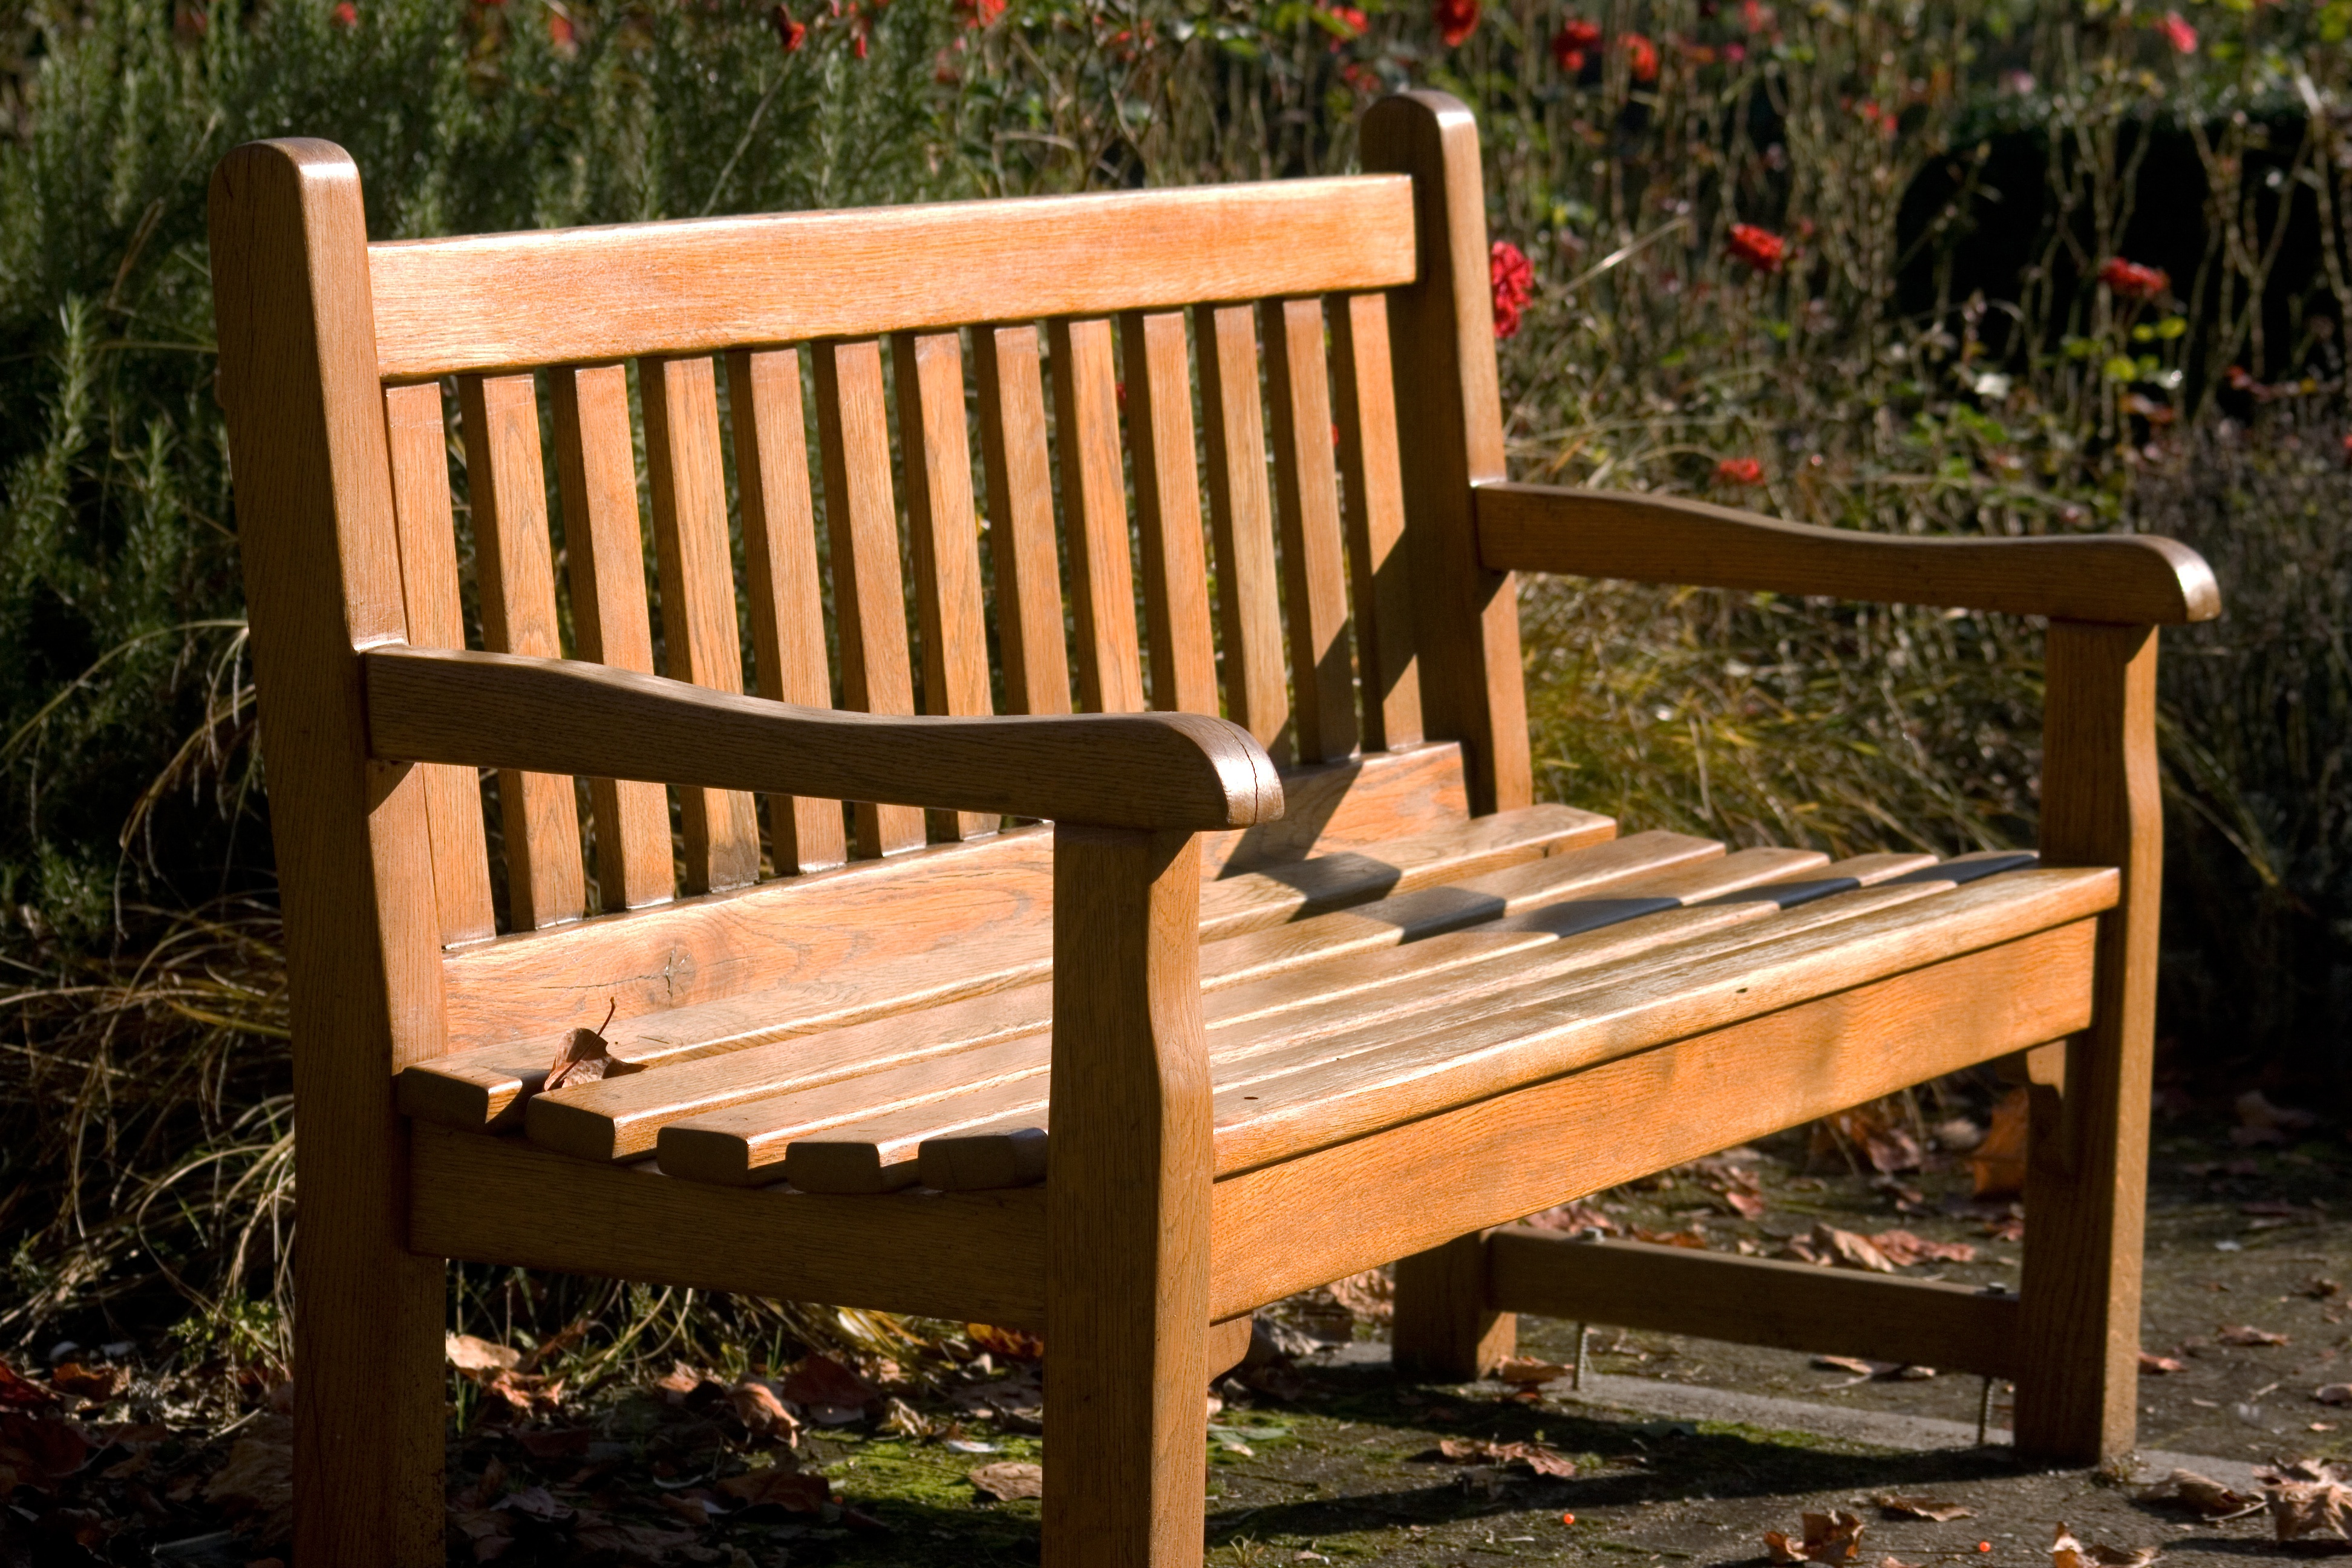
wood, sun, bench, chair, park, furniture, park bench, product, bank, bed, bed frame, studio couch